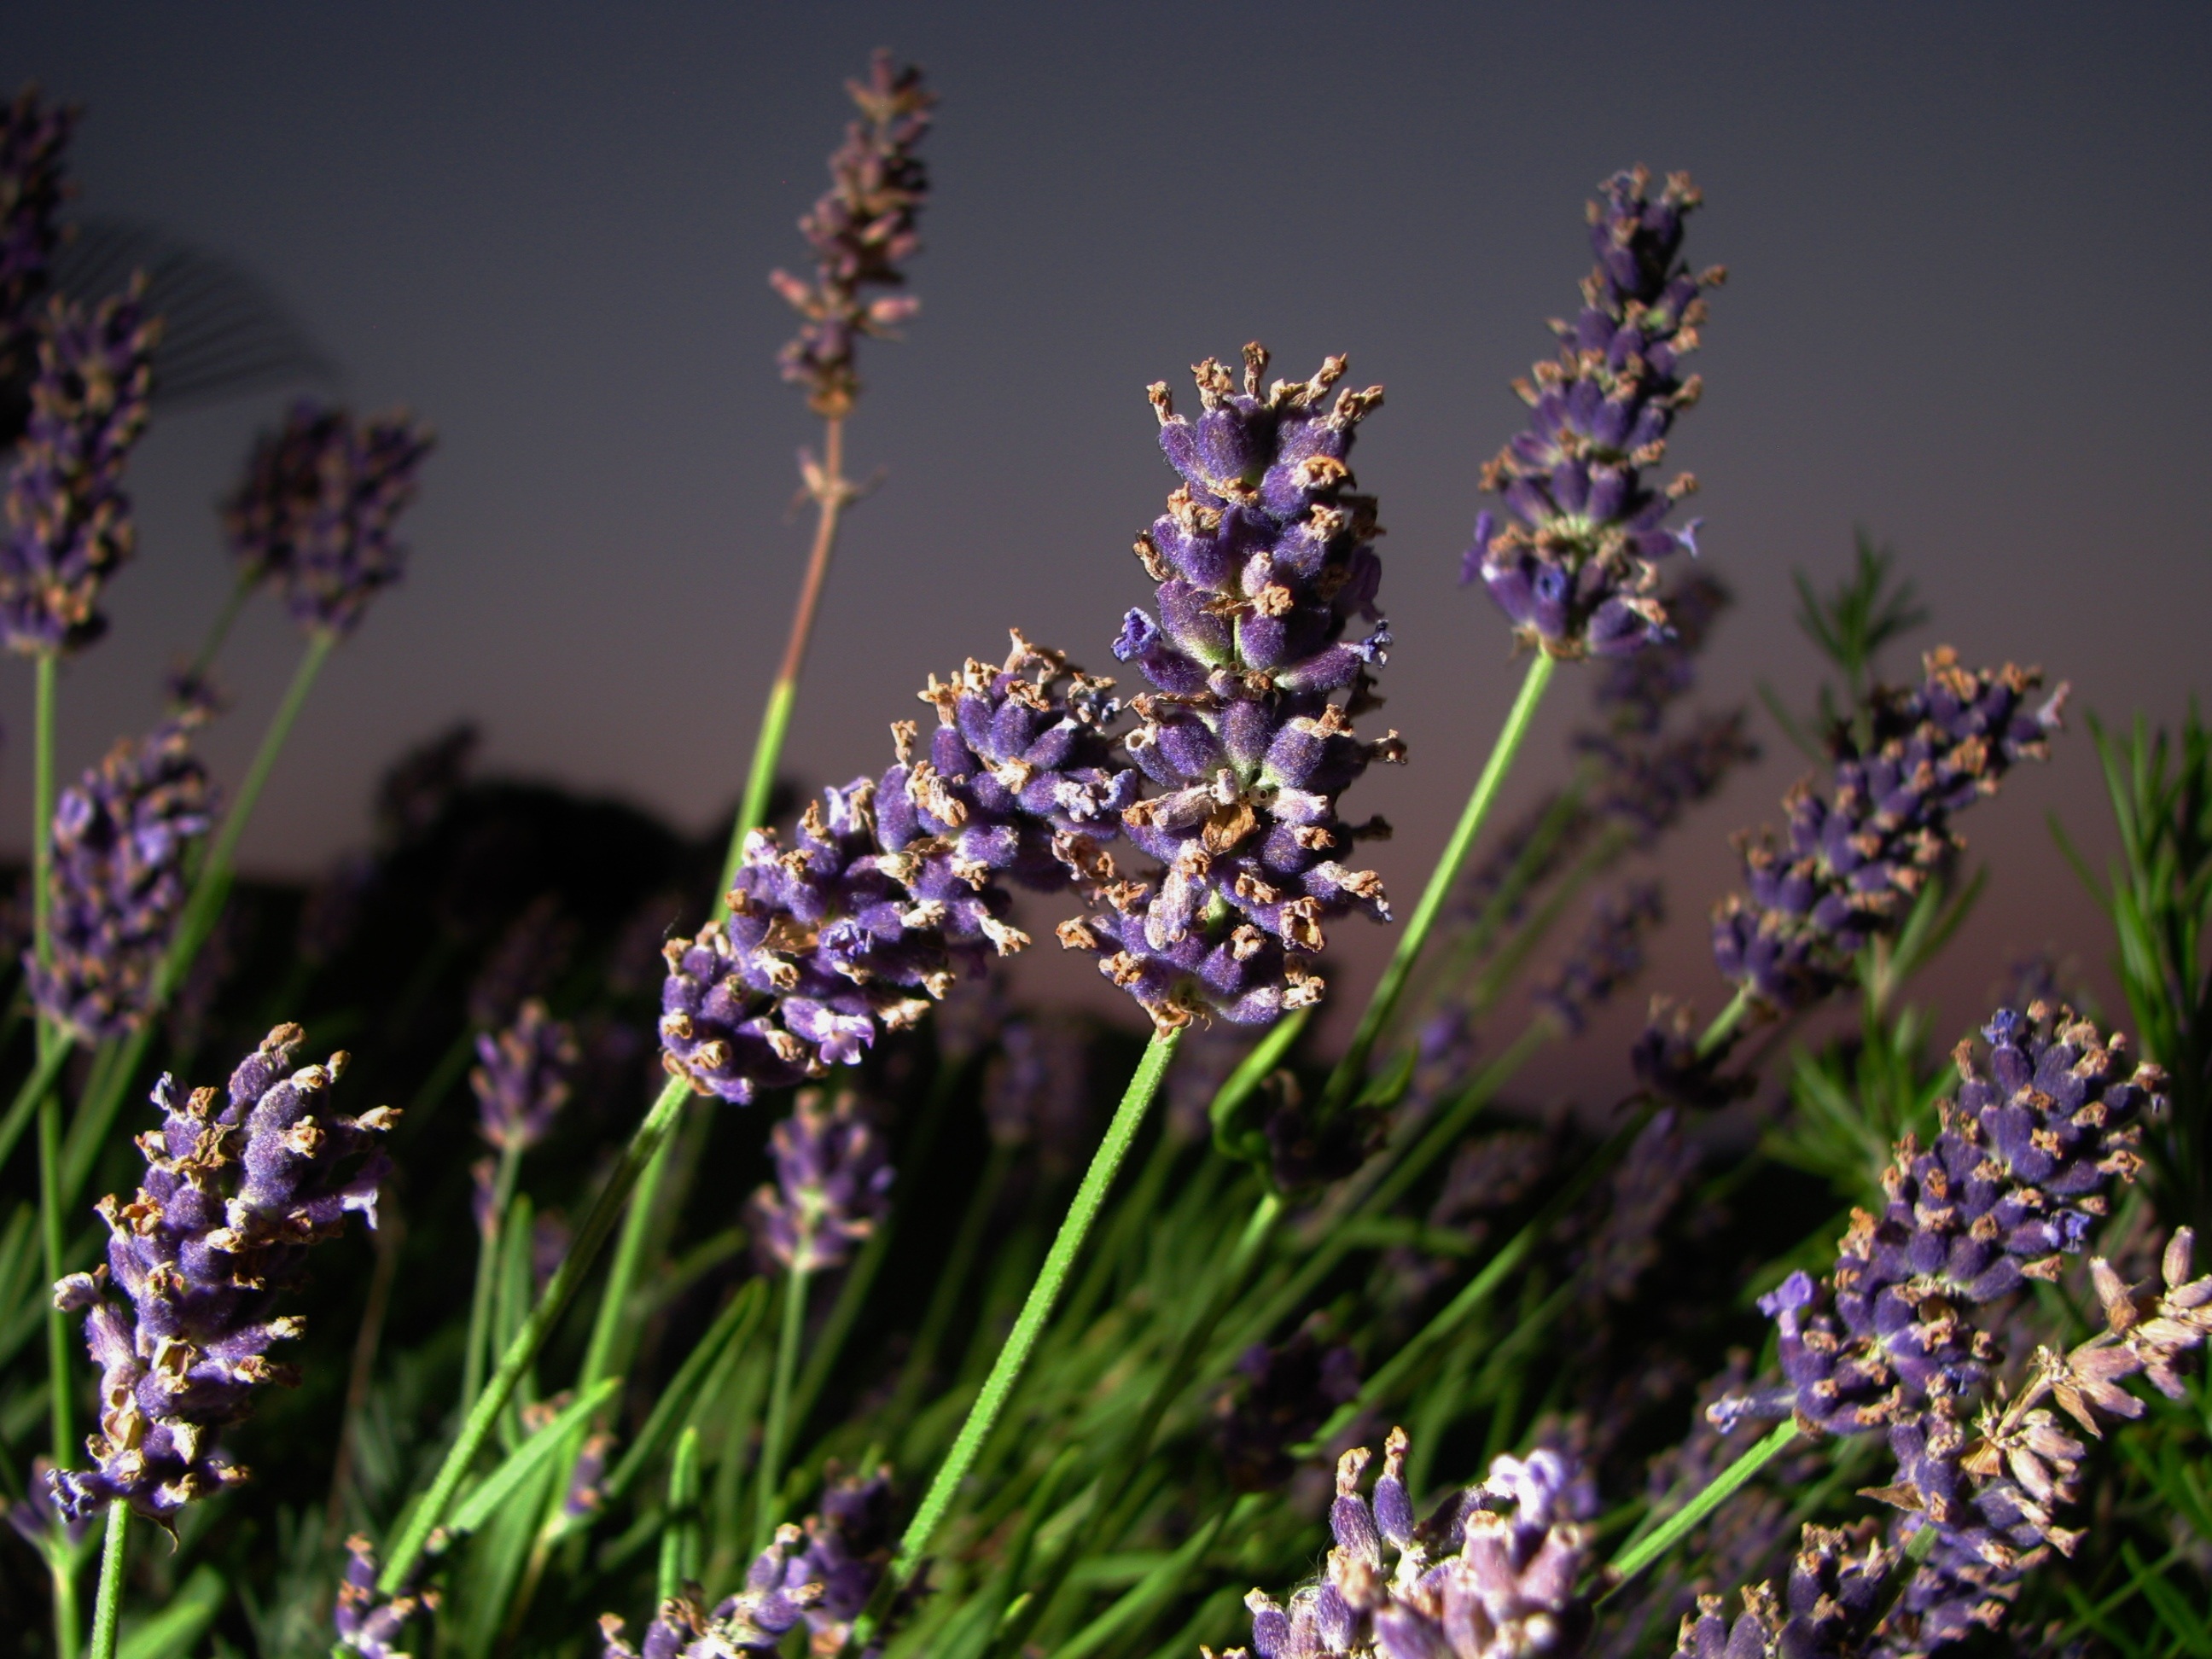
plant, flower, summer, herb, botany, close, flora, lavender, wildflower, macro photography, flowering plant, macro photo, land plant, english lavender, french lavender